Evan Thomas, Radcliffe and Company

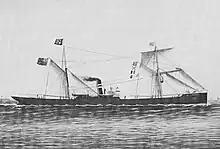
"Gwenllian Thomas" 1882

By 1884 Evan Thomas gave up the sea, and on his death at the age of 59 on 14 November 1891 the company he had established less than ten years previously owned 15 tramp steamships.